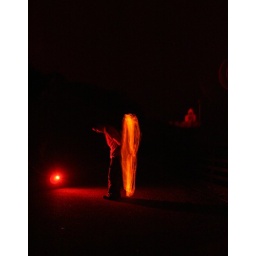
red filter + fish eyeGuillermo with his stick in fire!!